Cherokee Apartments

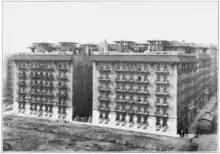
A 1912 image of the apartments

The apartments were overseen by a trust, with part of the rental income dedicated to the treatment of tuberculosis victims. William K. Vanderbilt originally owned the buildings before transferring the buildings to the trustees in October 1913. A 1915 census indicated that most apartments were occupied by two or three residents. The tenants included brakemen, chauffeurs, cigar packers, electricians, pharmacists, and telephone operators.